Tirath Das Dogra

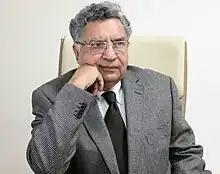

Tirath Das Dogra (IAST: "Tīrath Dās Ḍōgarā", born 18 July 1947) is an Indian forensic pathologist. He was the pro-chancellor and vice-chancellor of SGT University, Budhera Gurgaon Haryana (2013–2017).